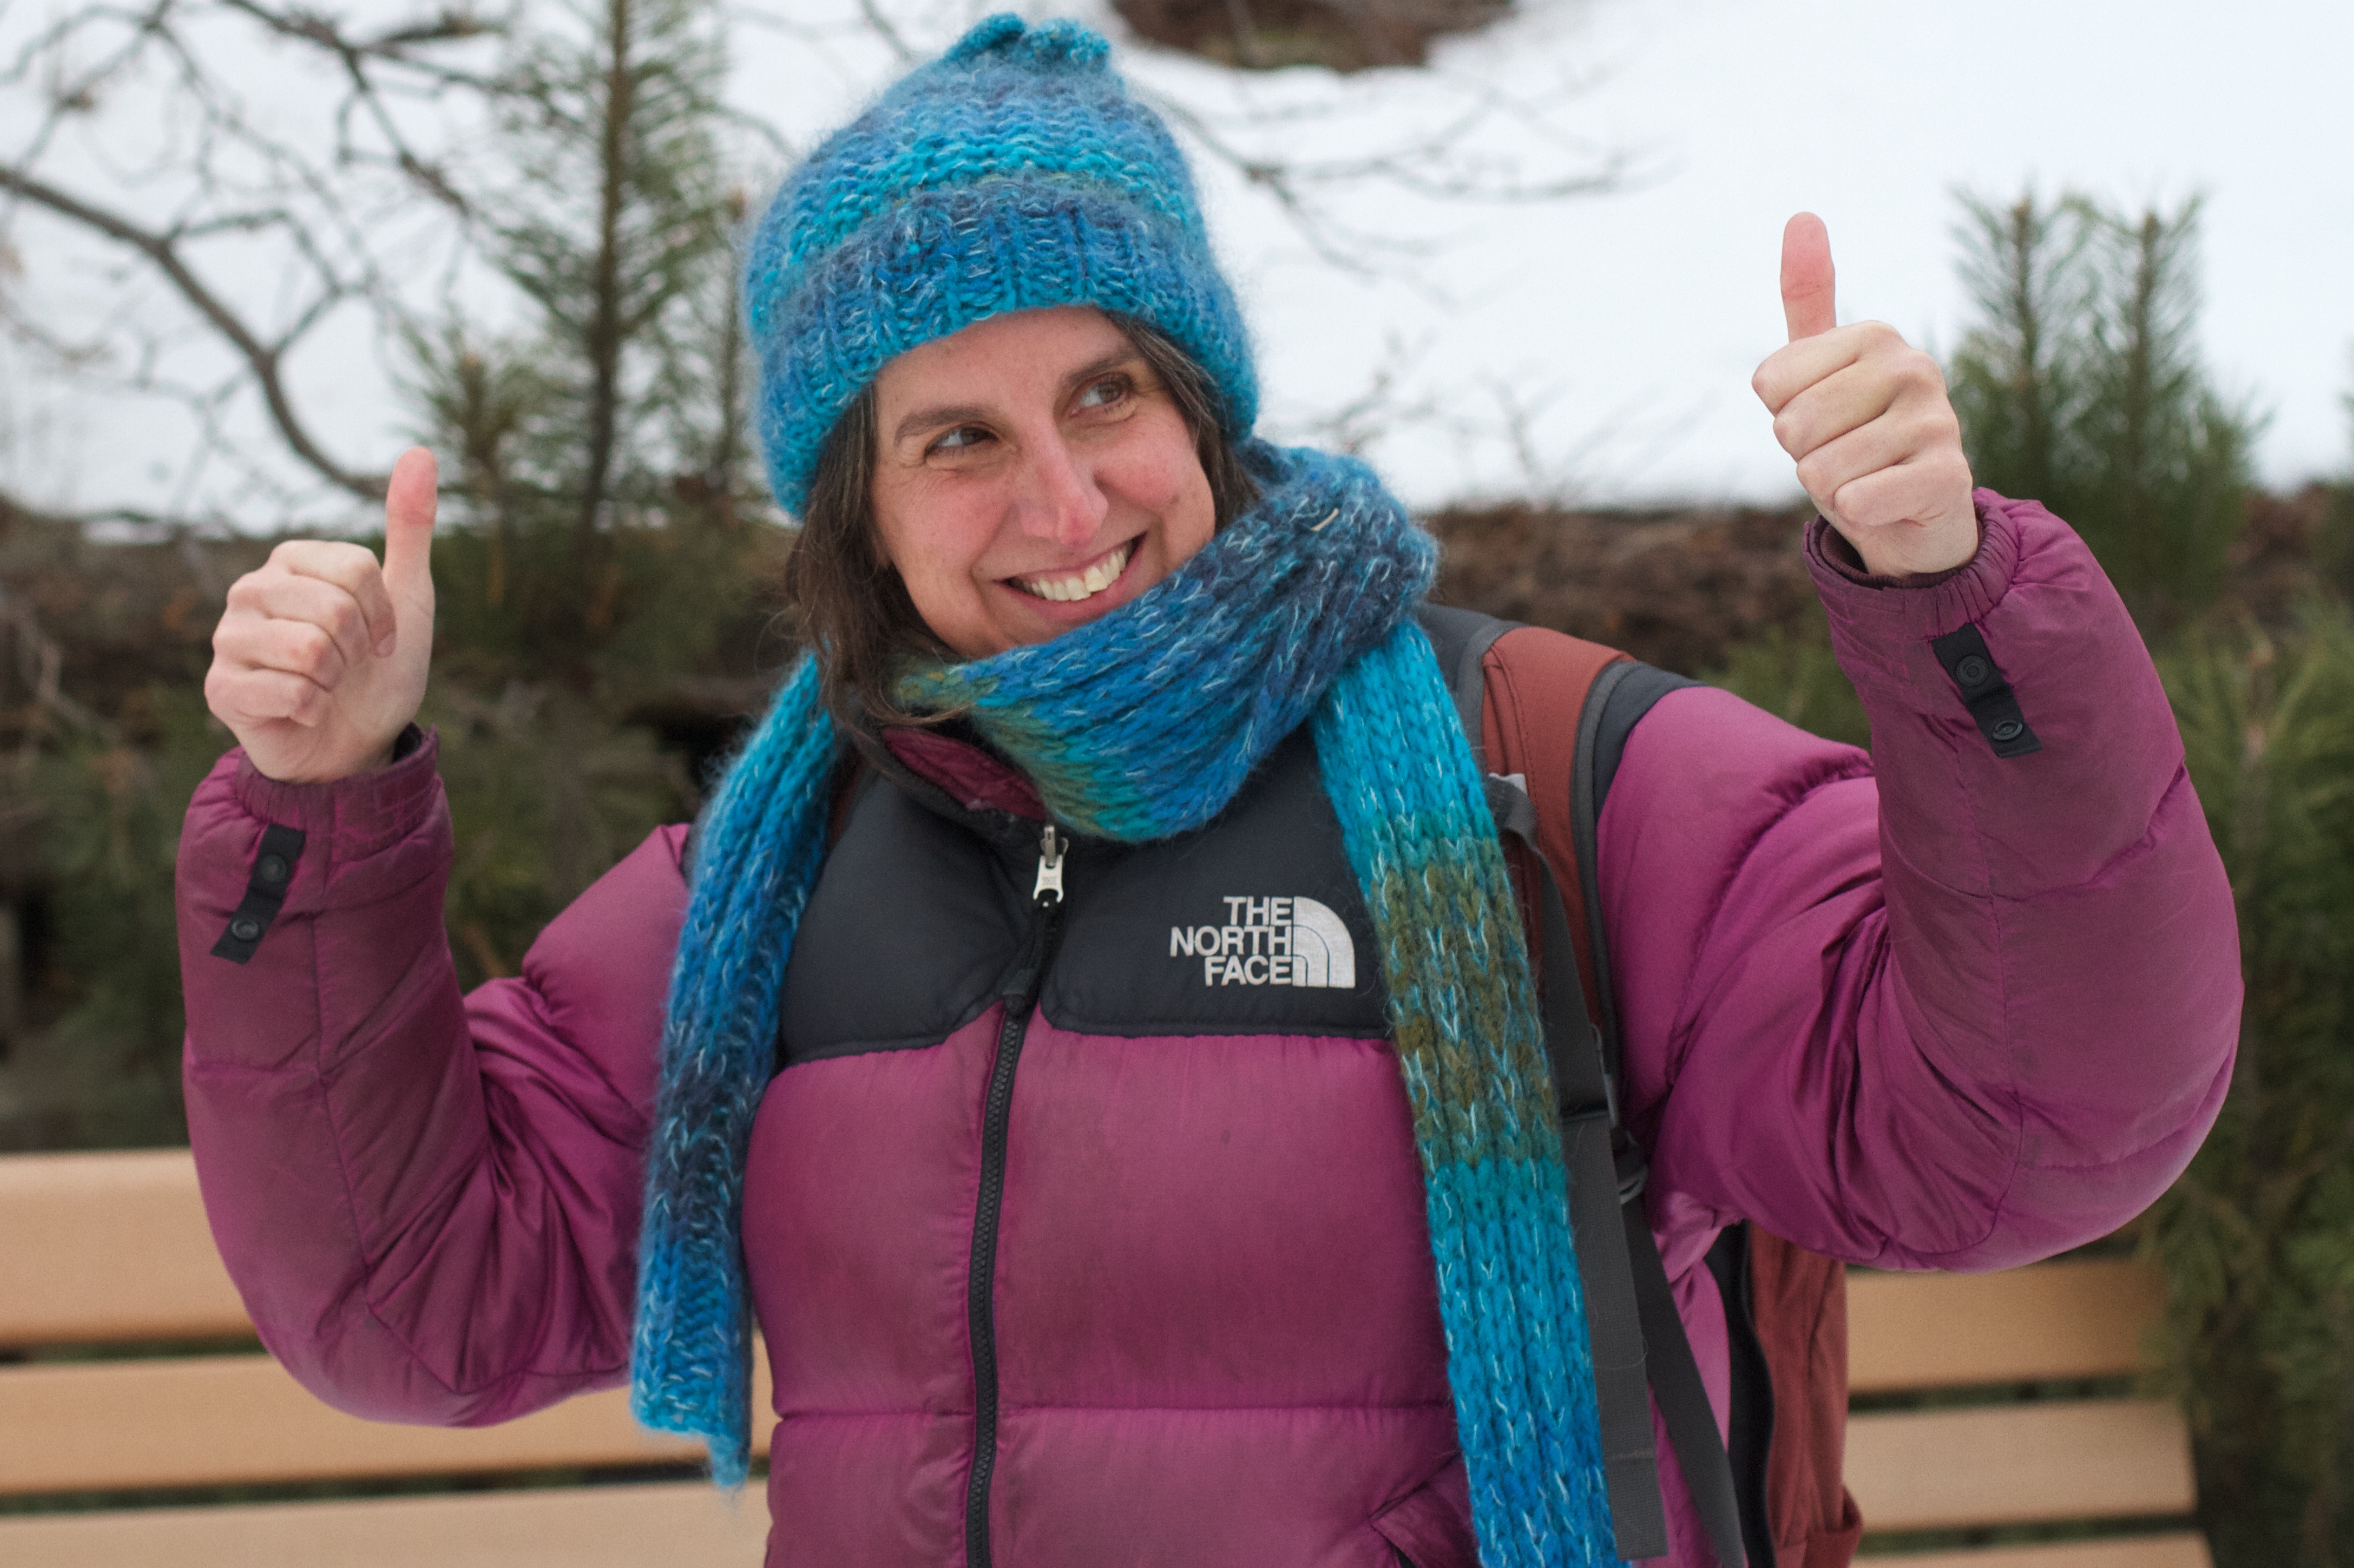
winter, people, child, fun, day